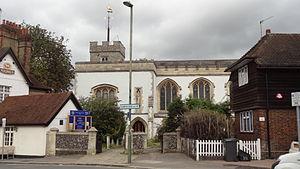
Hendon est un quartier de Londres situé à environ 10 km au nord-ouest de Charing Cross, dans le district de Barnet. Le quartier est le centre administratif du district.